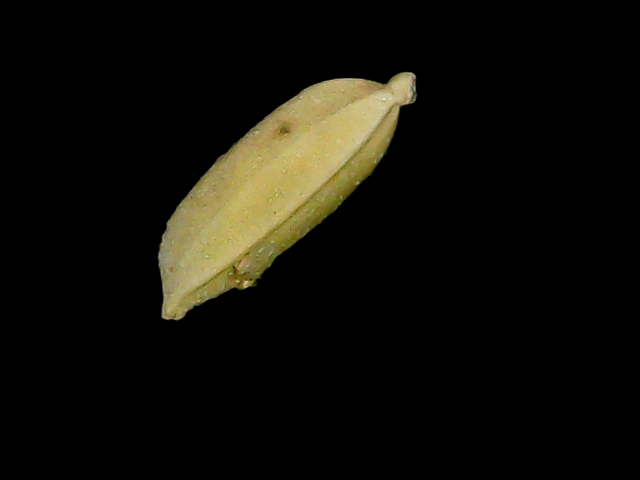
Rice variety: Bd85